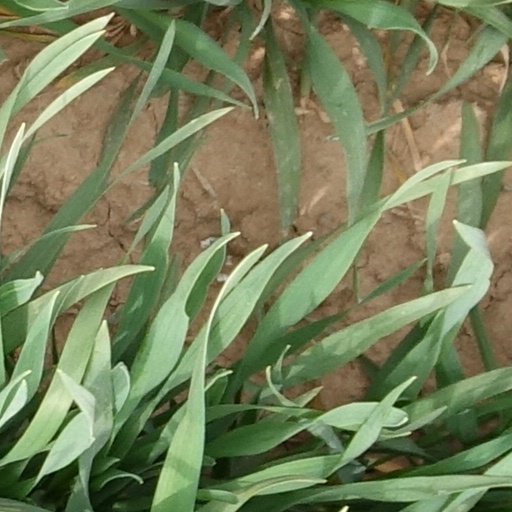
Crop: wheat